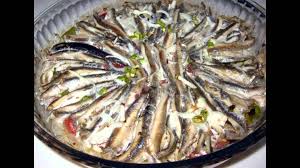
Yemek: hamsi